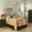
Label: bed